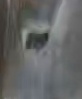
Face region: eyes (orbital_tightening_and_eye_area)
Pain indicator: not_present